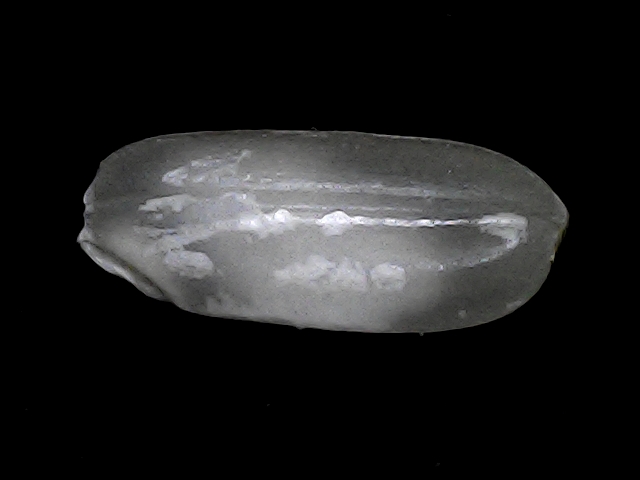
Rice variety: BRRI74